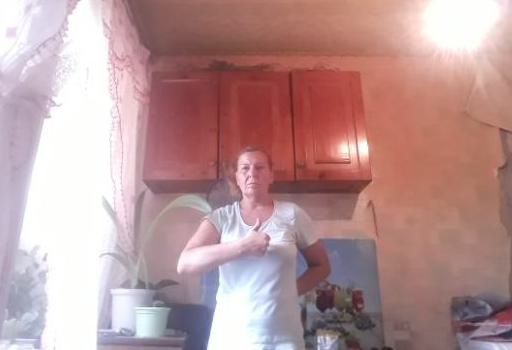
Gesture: like